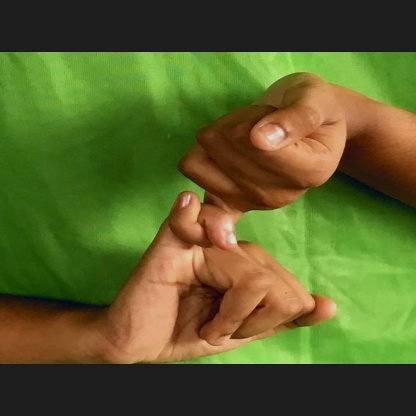
Mudra: Kilaka